Kreutz sungrazer

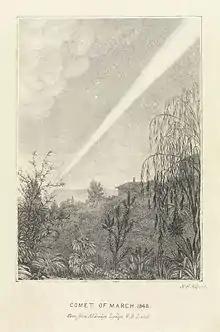
A black-and-white drawing of a streak of light travels from the top-left of the image to the bottom right, getting narrower as it travels.

The first comet whose orbit had been found to take it extremely close to the Sun was the Great Comet of 1680. This comet was found to have passed just (0.0013 AU) above the Sun's surface, equivalent to around a seventh of Sun's diameter, or about half the distance between the Earth and the Moon.